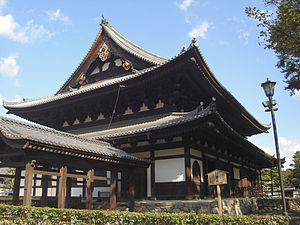
Shōkoku-ji / Drage
Hattō-hallen (法堂) med dragemaleriet indeni
Shōkoku-ji, formelt kaldt Mannen-zan Shōkoku Shōten Zenji, er et buddhistisk tempel i det nordlige Kyoto, der blev grundlagt i 1382 af Ashikaga Yoshimitsu.